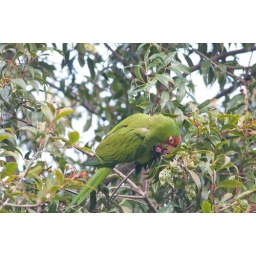
A closeup of a conure in a tree eating a berry.